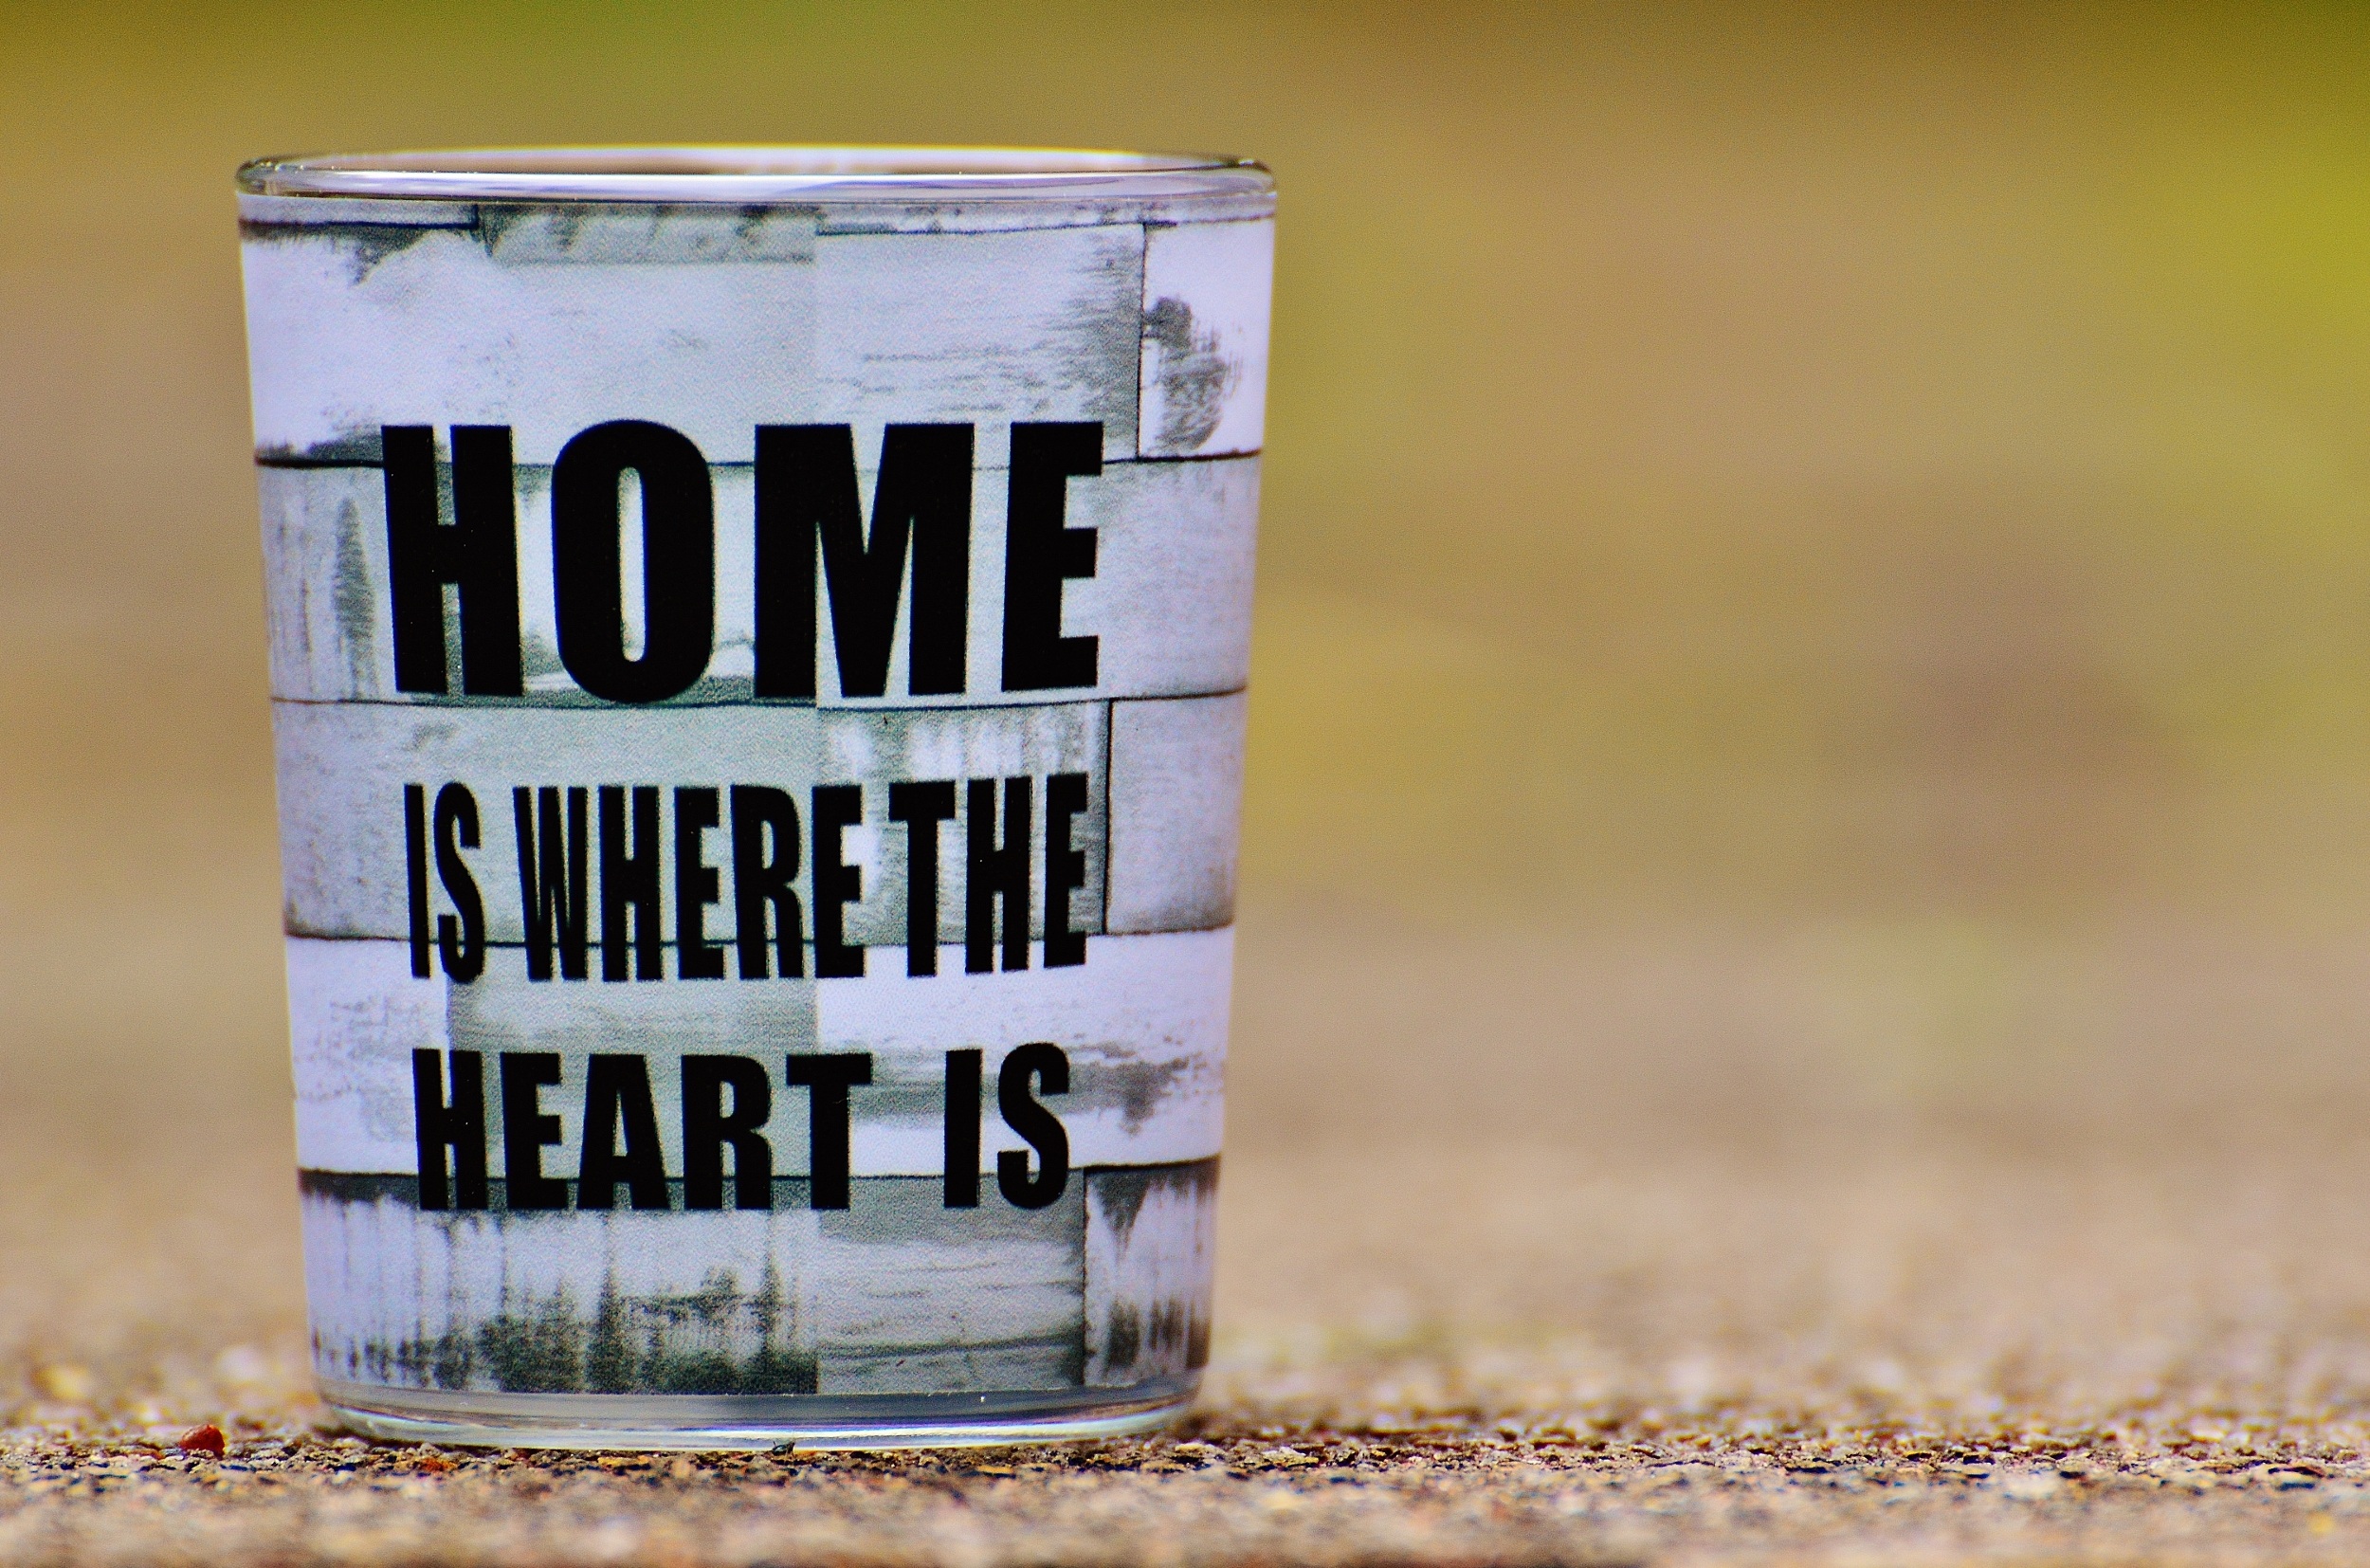
home, drink, material, luck, at home, feel at ease